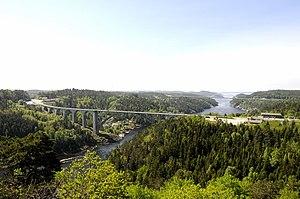
Le Svinesund est un détroit du fjord Iddefjord qui sépare le Bohuslän suédois de l'Østfold norvégien.